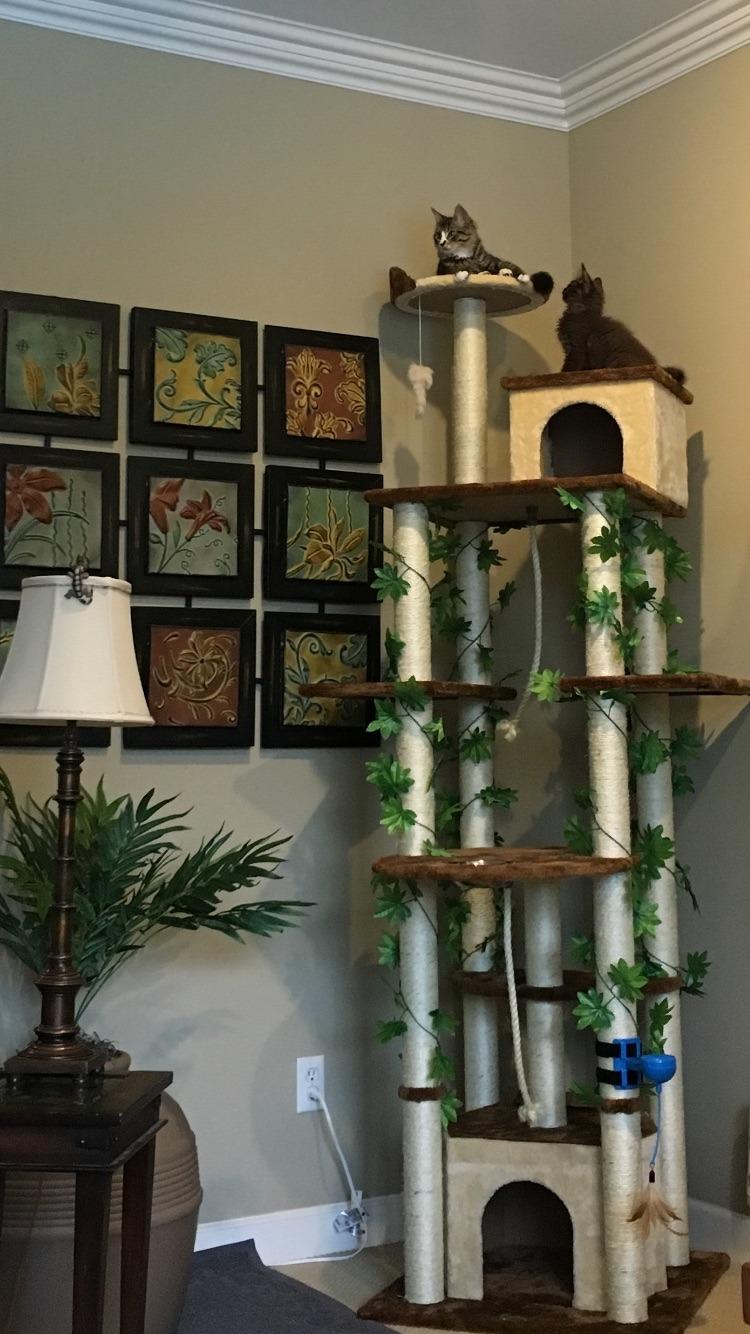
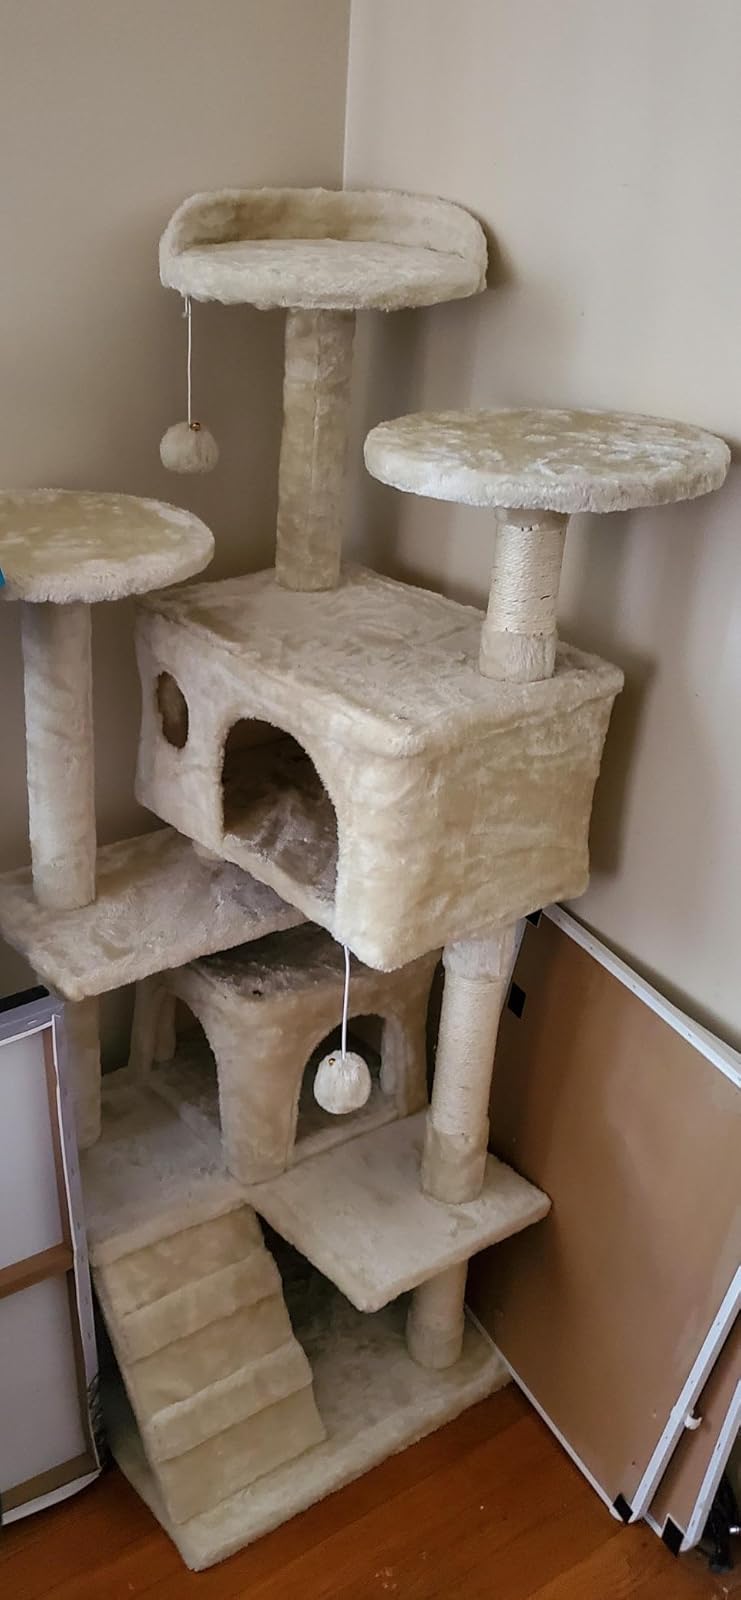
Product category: items_cat tree
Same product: no